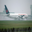
Label: airplane